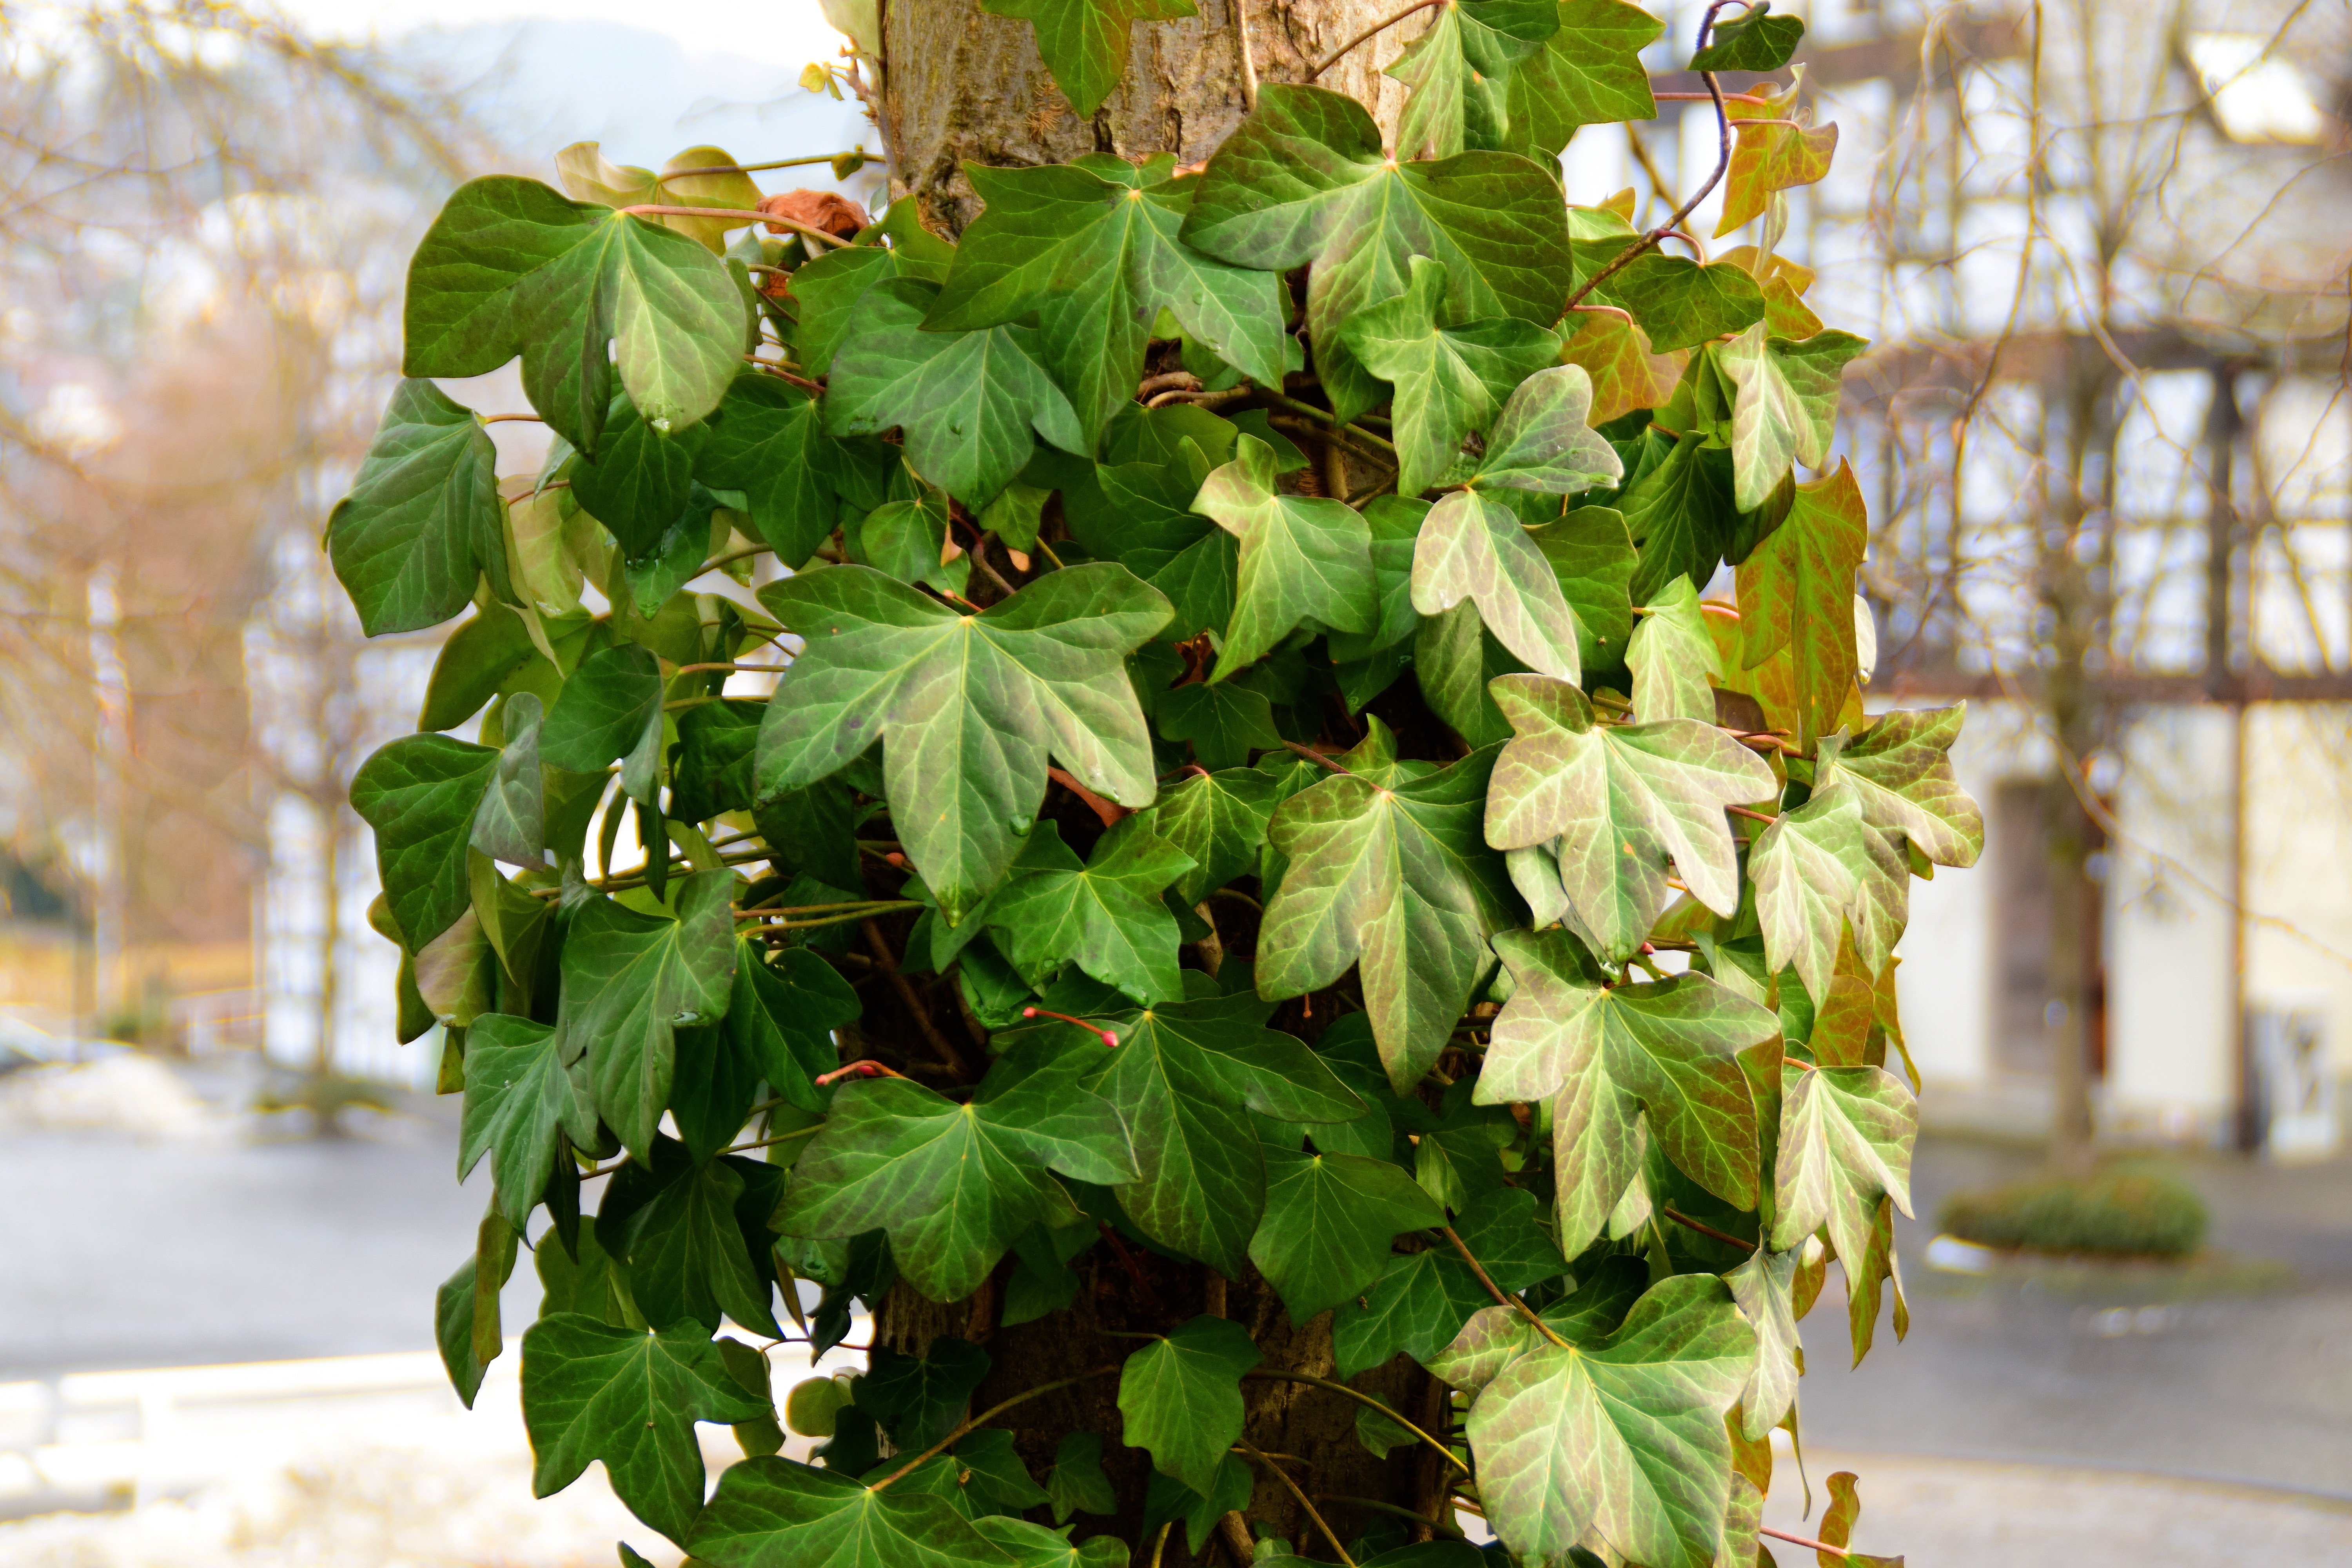
tree, nature, plant, leaf, flower, green, produce, ivy, botany, climber, garden, leaves, shrub, grapevines, entwine, flowering plant, ivy leaf, common ivy, ivy leaves, woody plant, land plant, apiales